Chunxiao gas field

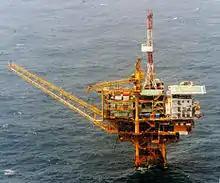
An oil rig in the Chunxiao gas field, pointing left

The Chunxiao gas field is a natural gas field below the East China Sea within the Chinese Exclusive Economic Zone (EEZ), about 4 km to the west of the EEZ border claimed by Japan which is disputed by China. The Chunxiao gas field is the first of a group of four natural gas fields in the Xihu Trough being developed by China: the other ones are Tianwaitian, Duanqiao, and Canxue.